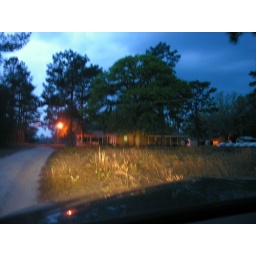
It is quite dark, so I pulled over and shined my car lights onto my house for this picture.